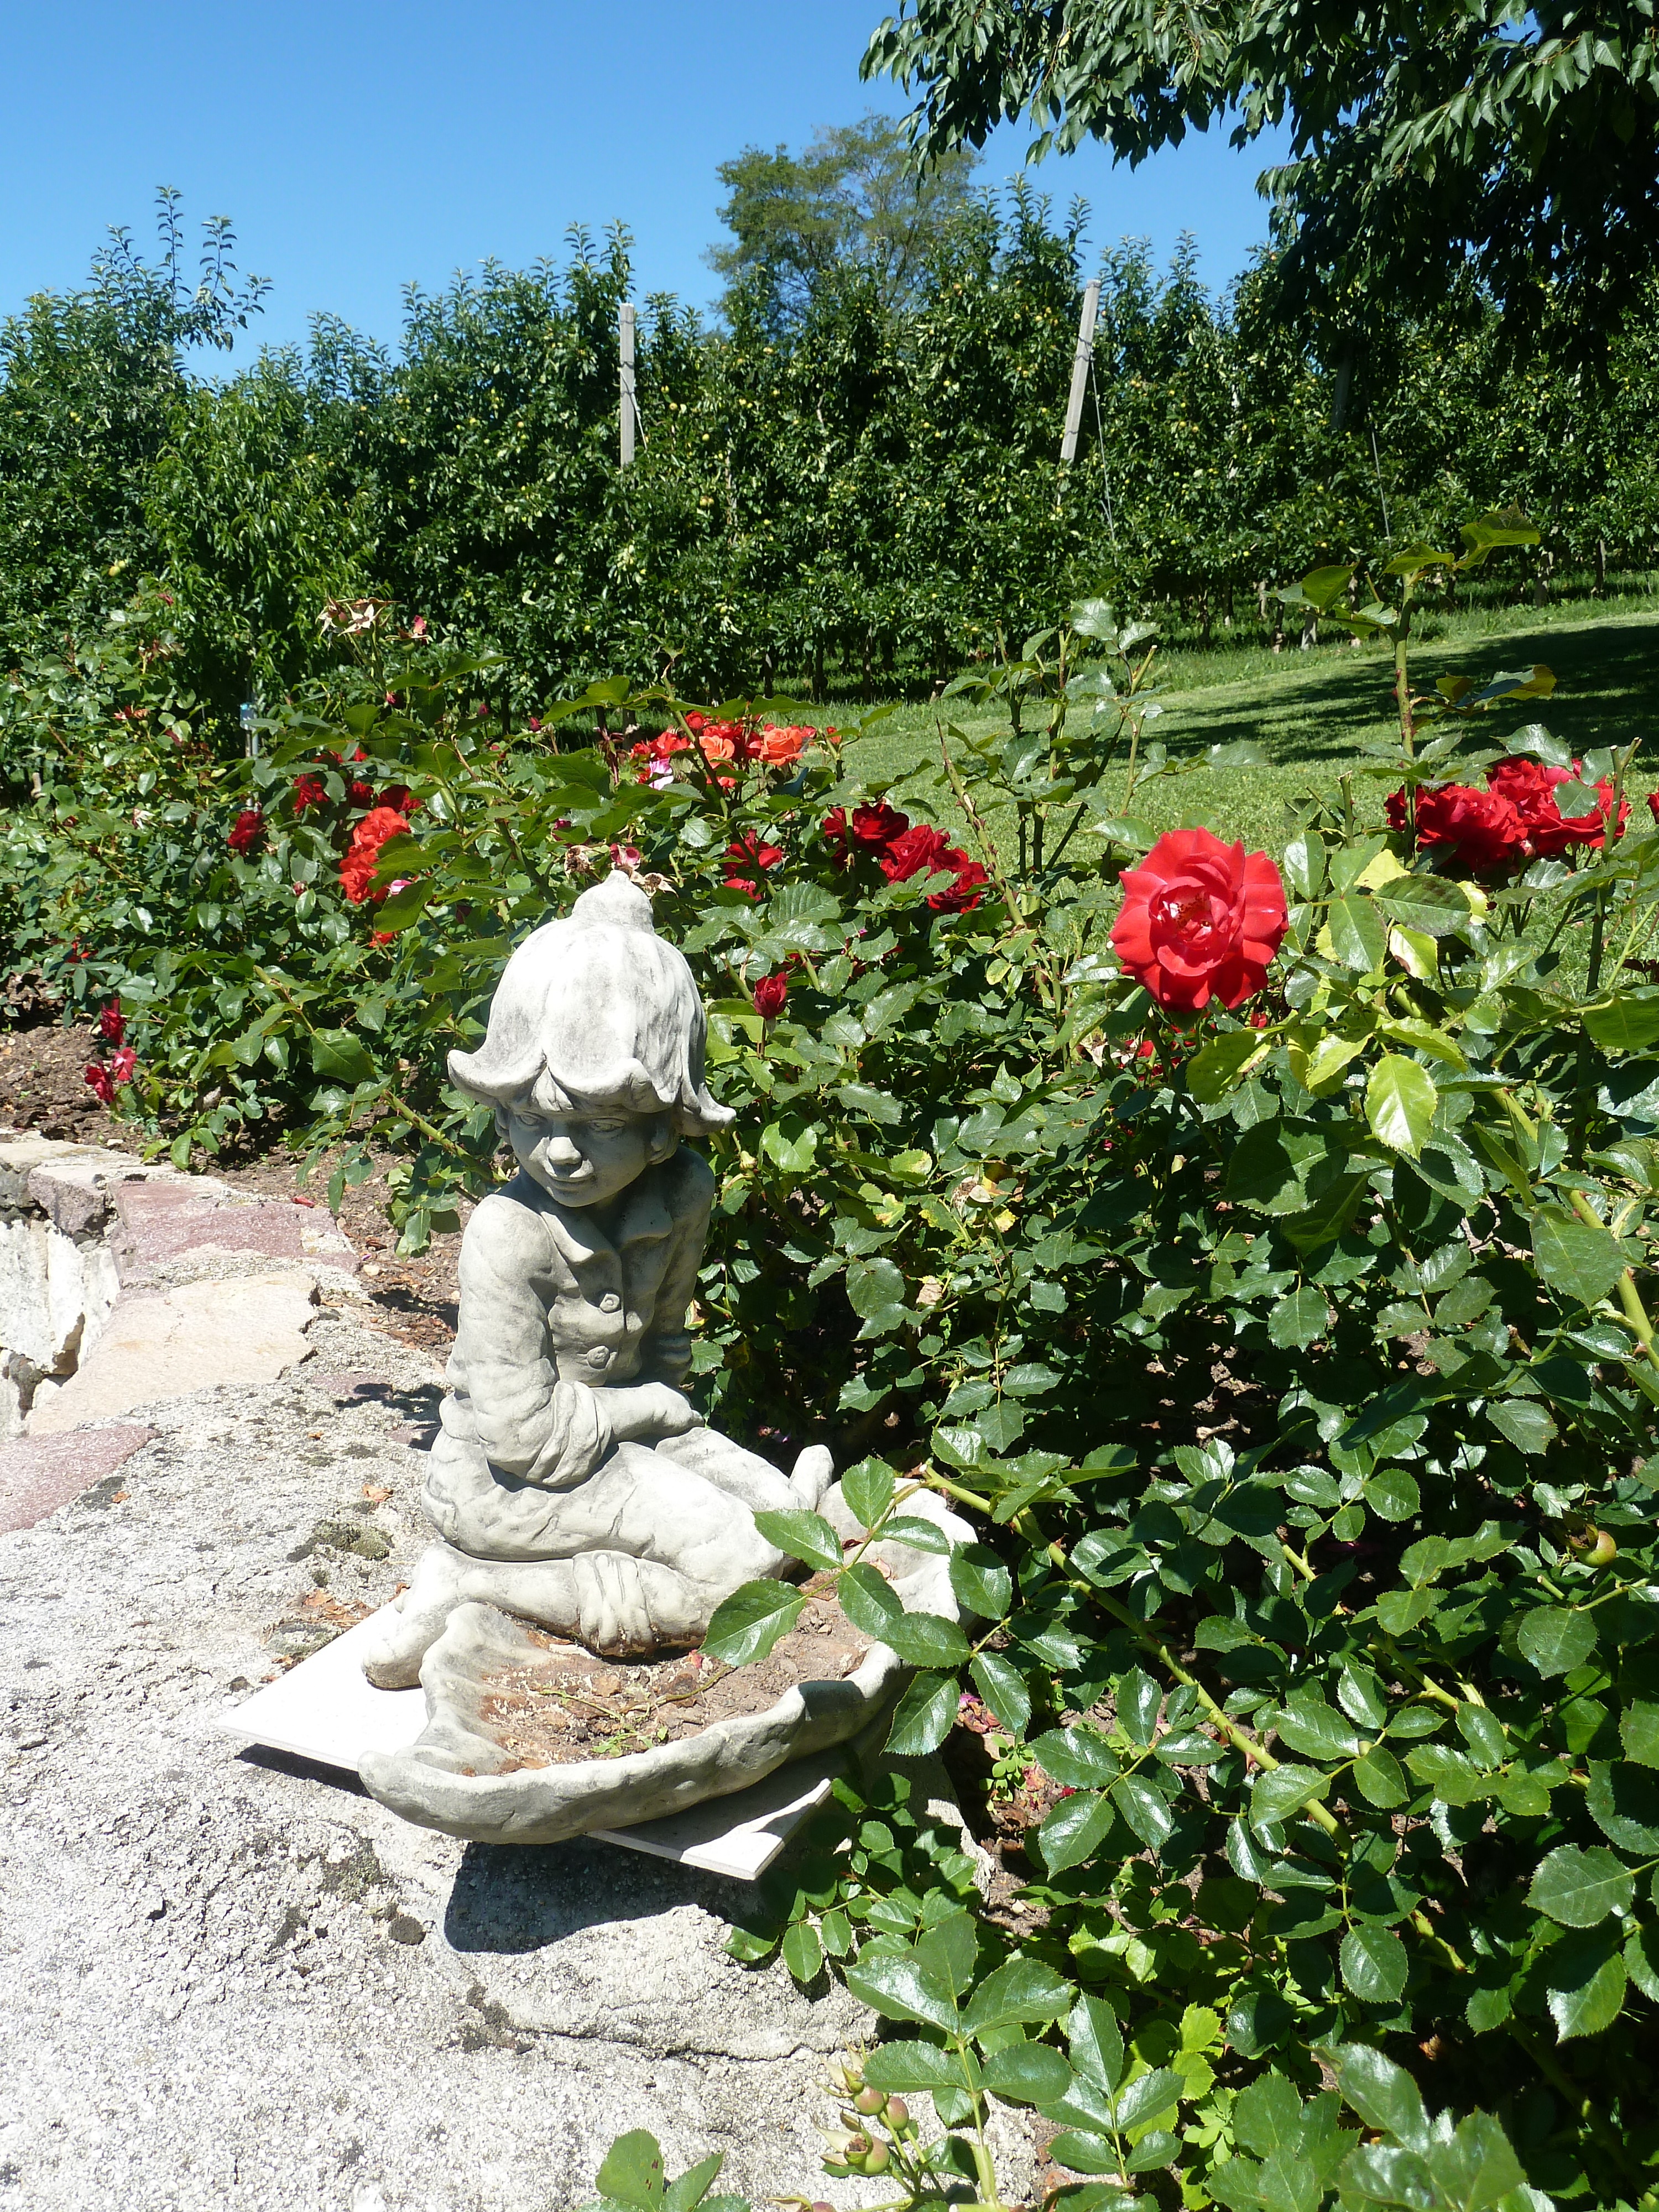
plant, flower, rose, botany, garden, flora, shrub, yard, stone figure, bed of roses, flowering plant, garden roses, land plant